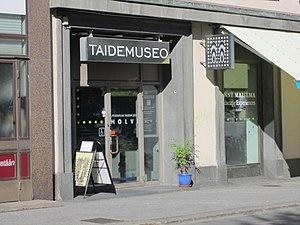
Le Musée d’art de Jyväskylä est un musée situé à Jyväskylä en Finlande.
Les Musées d'art régionaux de la Finlande sont des musées d'art régionaux en Finlande.